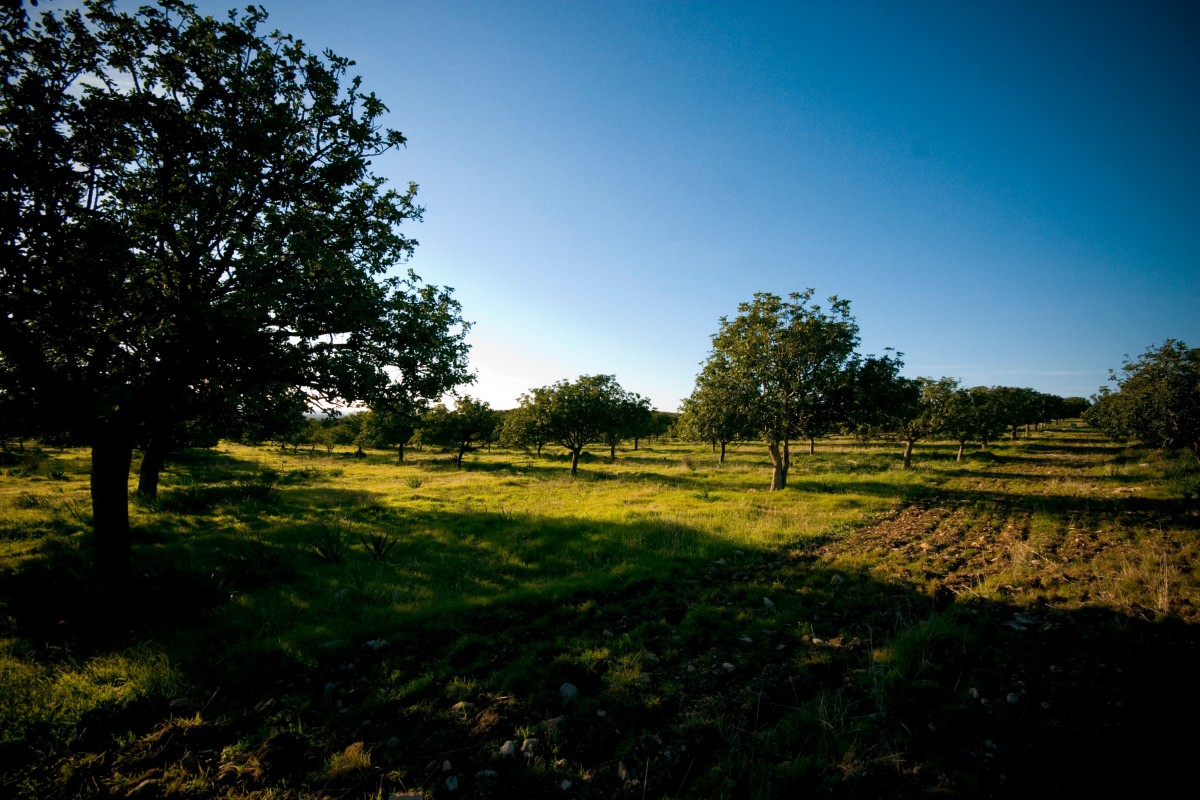
Tags: tree, nature, forest, grass, horizon, cloud, sky, field, farm, lawn, meadow, sunlight, morning, leaf, hill, green, pasture, autumn, soil, agriculture, plain, grassland, woodland, habitat, ecosystem, rural area, natural environment